Describe the emotion expressed in this image:  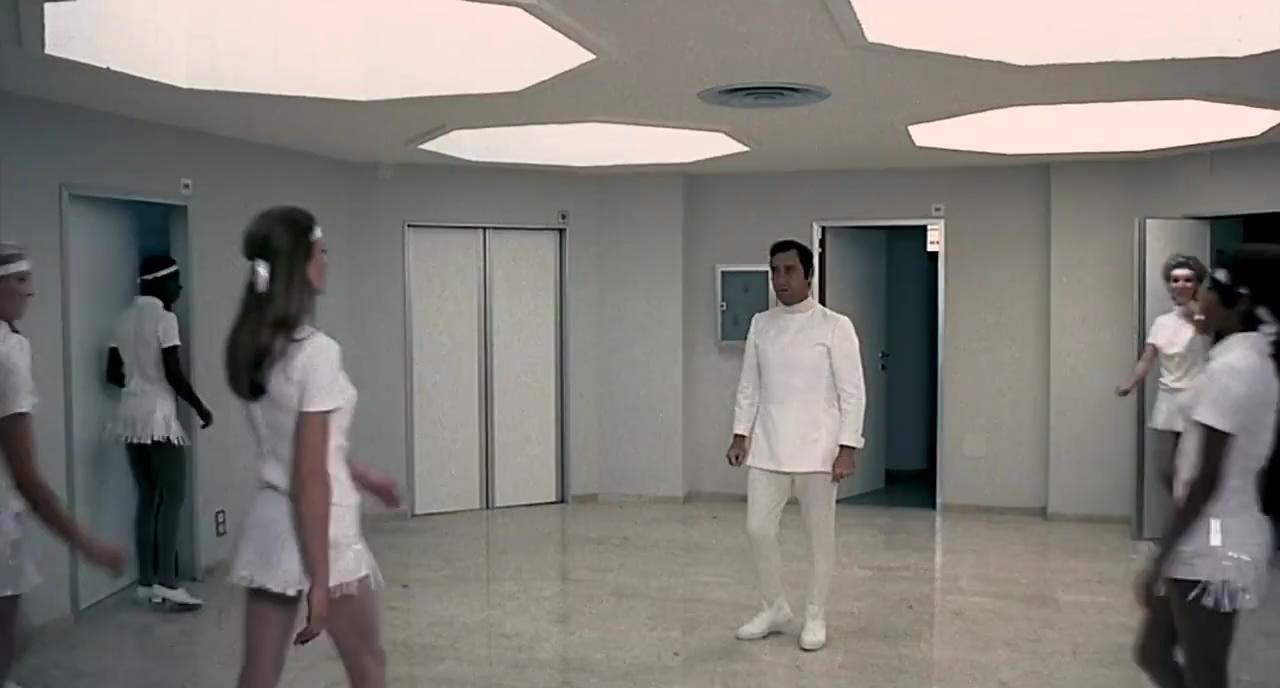
This person displays Fear, valence and arousal with low intensity.